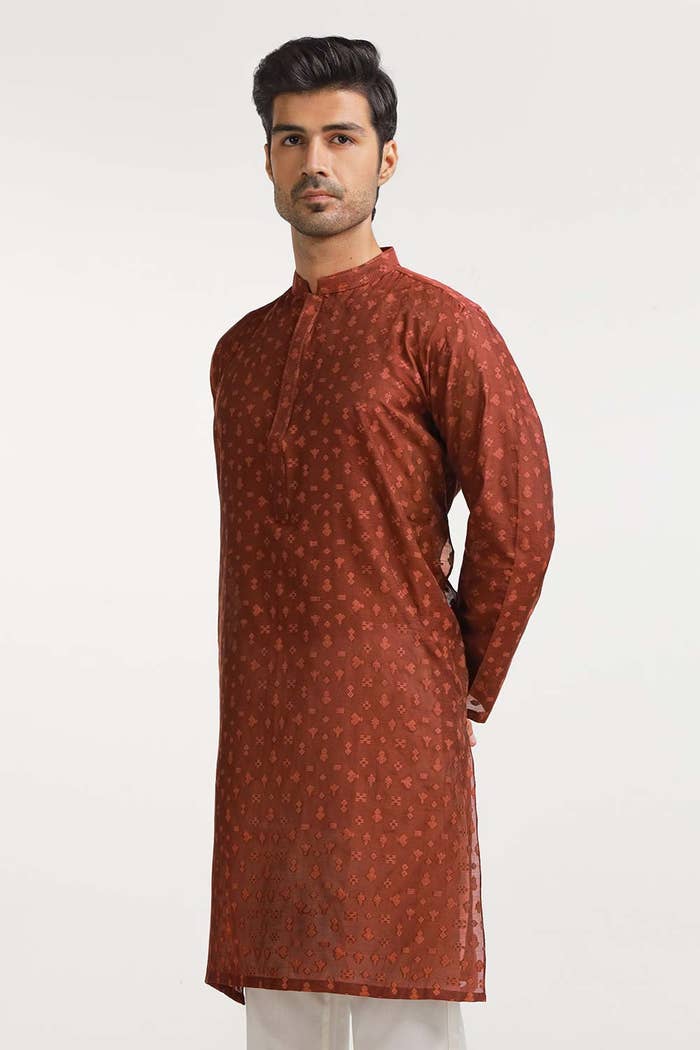
burgundy white kurta